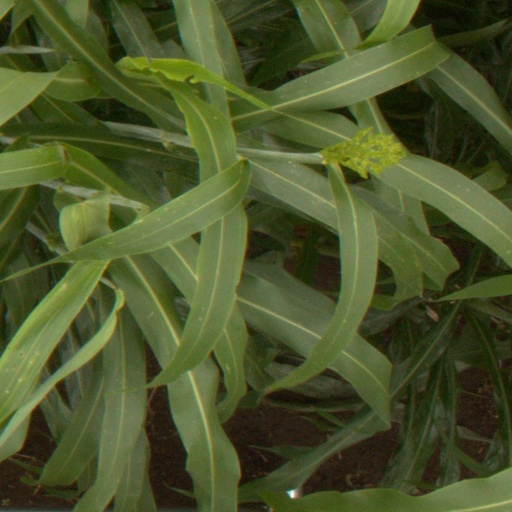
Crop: sorghum